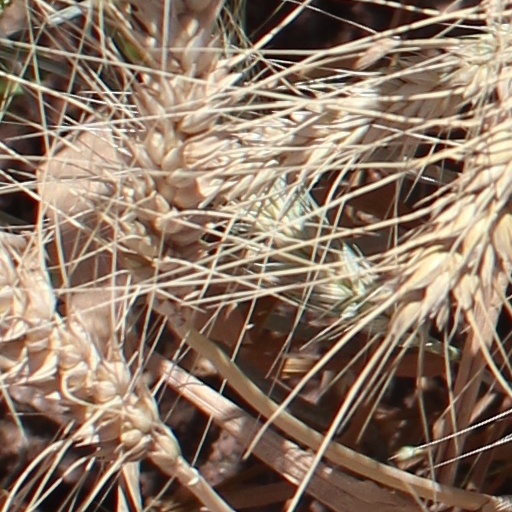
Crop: wheat